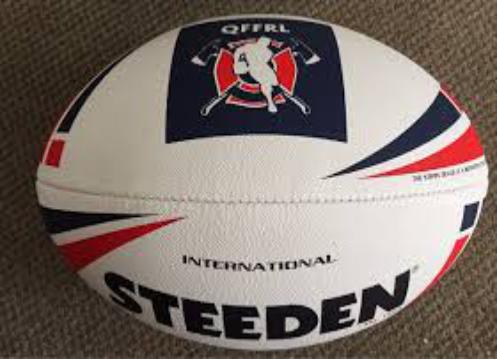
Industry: Sports